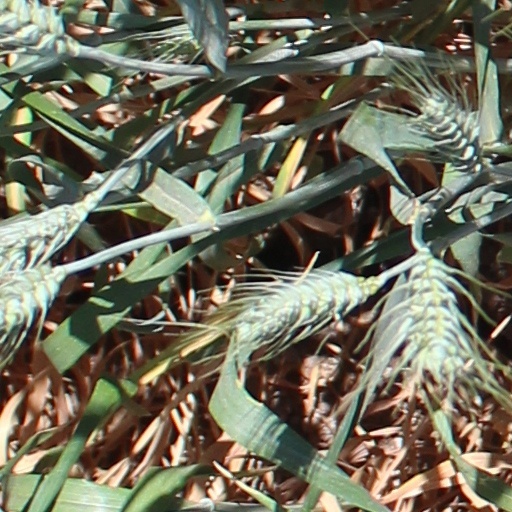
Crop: wheat